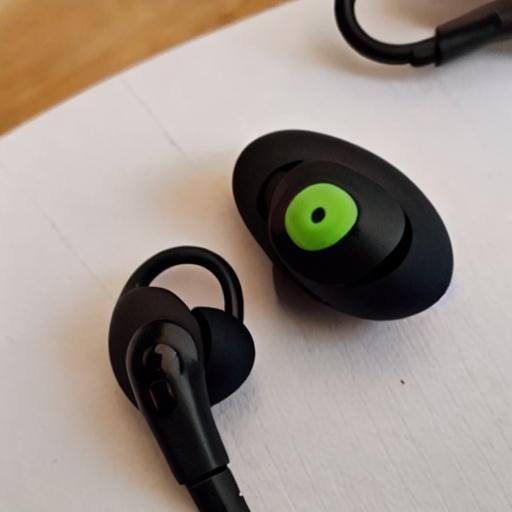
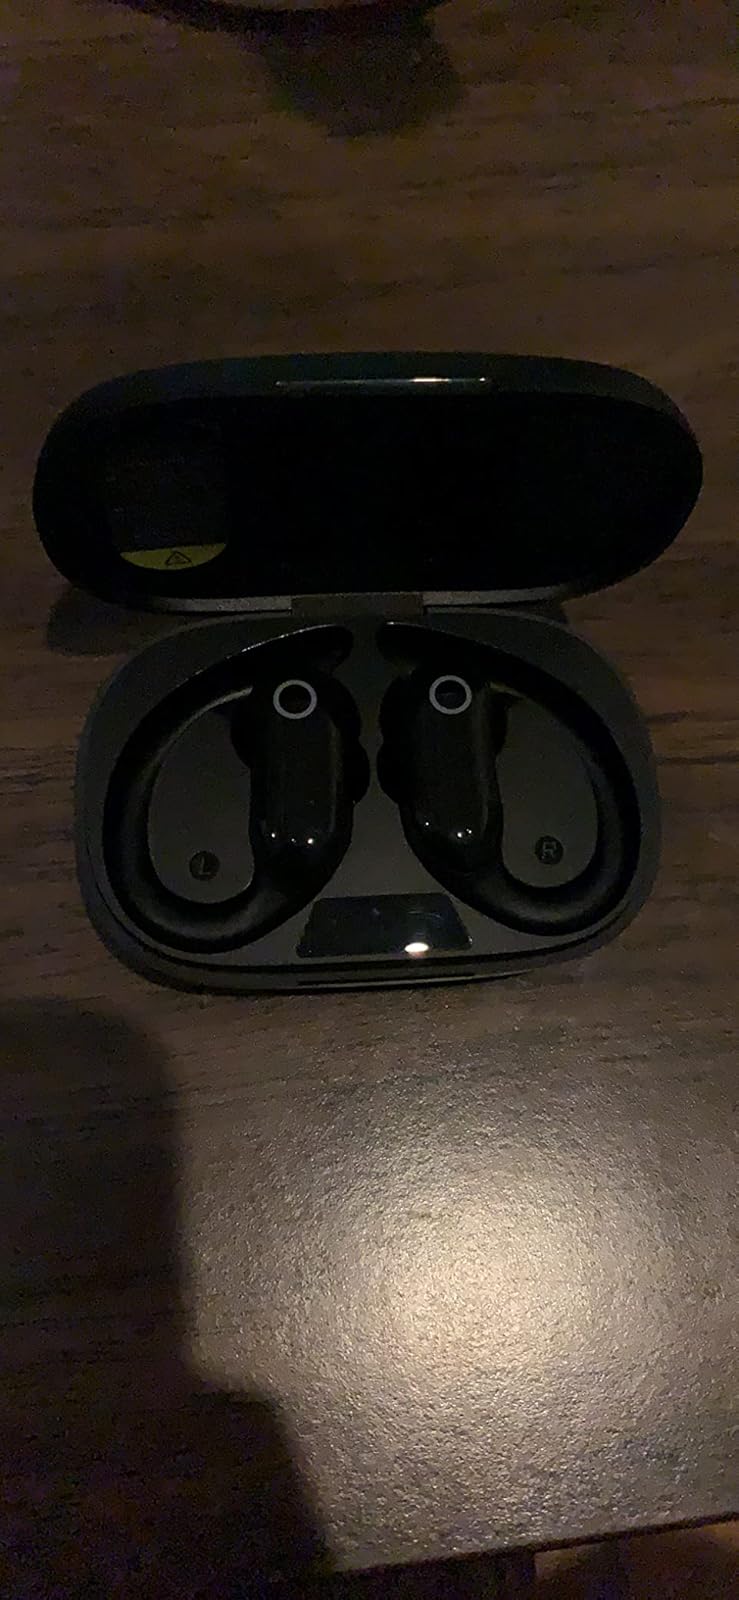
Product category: earbuds
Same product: no